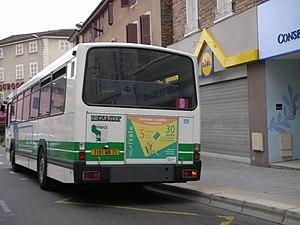
Renault PR112 n°120 de l'ancien réseau Mâcon Bus, assurant la ligne 9
TRémA est le réseau de transport de Mâconnais-Beaujolais Agglomération, autorité organisatrice ayant succédé au SITUM. Il se compose de 9 lignes régulières urbaines, de 6 lignes scolaires urbaines, 8 lignes de RPI, 22 lignes scolaires et d'un service de transport à la demande.